Divine Mercy Sanctuary, Kraków

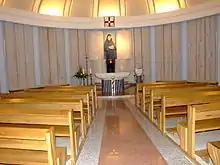
Faustina's chapel at the sanctuary

The Divine Mercy Sanctuary in Kraków, Poland, is a Roman Catholic basilica dedicated to the devotion of the Divine Mercy, and is the resting place of Saint Faustina Kowalska.